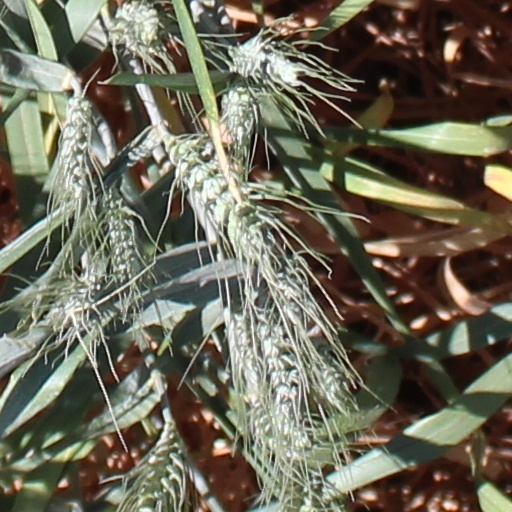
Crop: wheat